2009 Sky Blue FC season

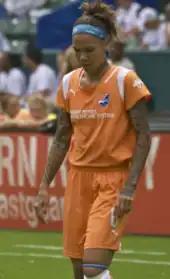
Natasha Kai had a team-high six goals in 2009.

On June 7, Sky Blue FC played at Saint Louis Athletica. Although Sky Blue FC had a 14–10 advantage in shot attempts, they did not score against Athletica goalkeeper Hope Solo. A first-half strike by Amanda Cinalli gave Athletica an eventual 1–0 win, and left Sky Blue FC in last place.